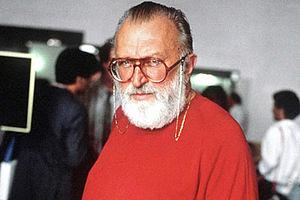
Sergio Leone, né le 3 janvier 1929 à Rome et mort le 30 avril 1989 dans la même ville, est un réalisateur et scénariste italien.